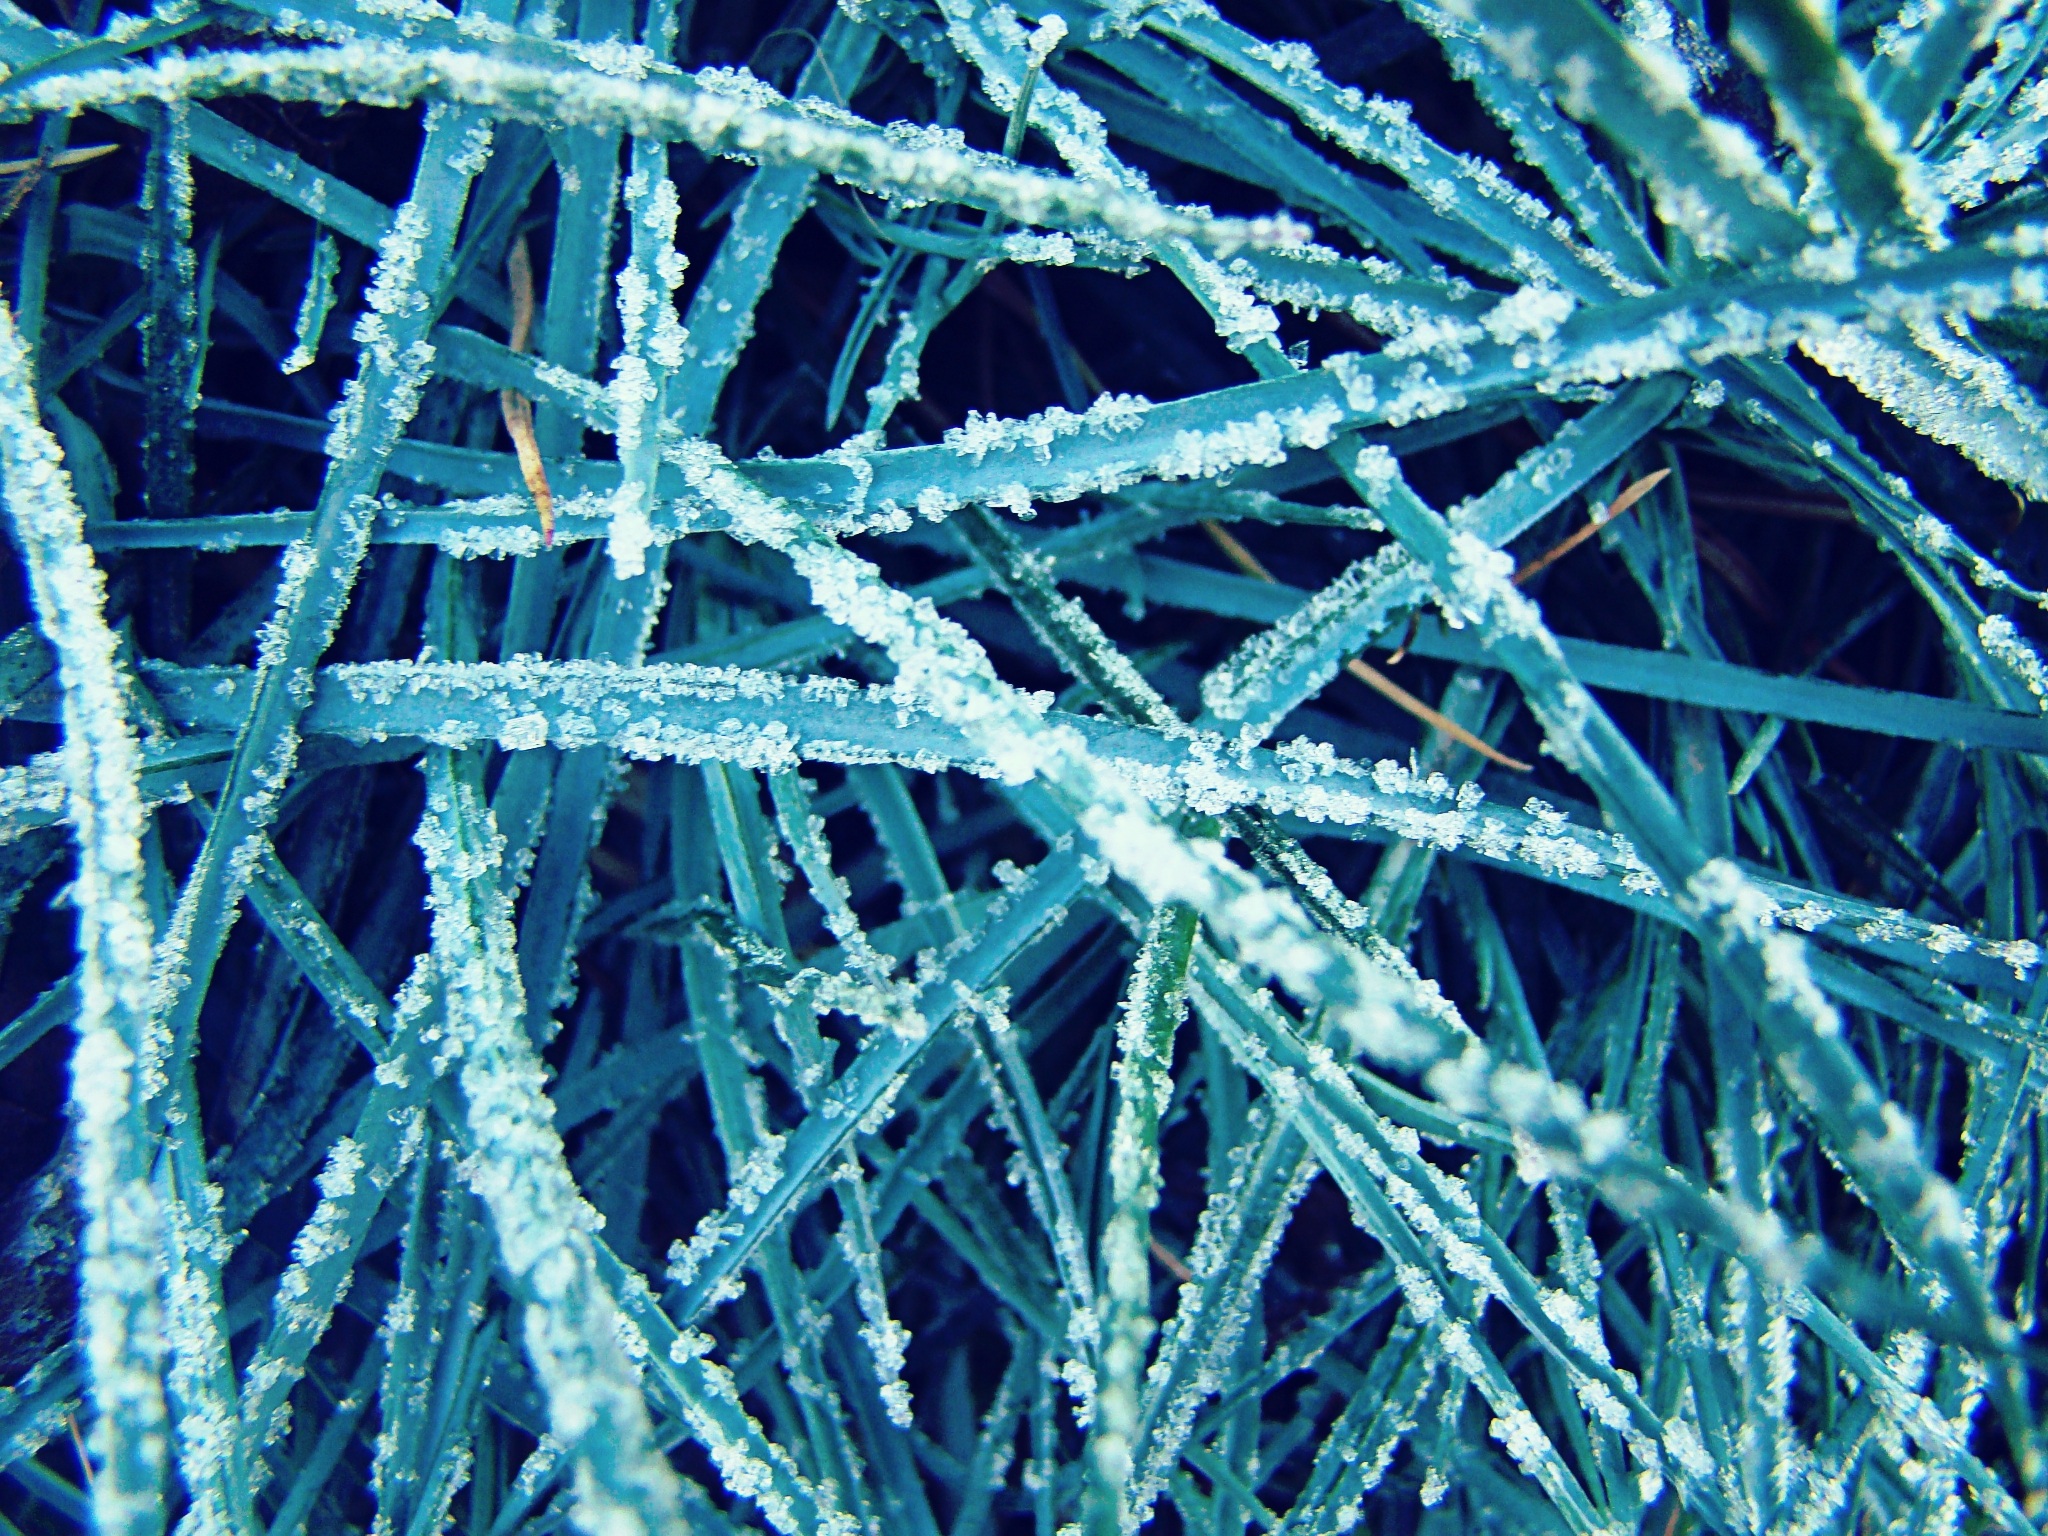
branch, winter, frost, ice, blue, plants, turquoise, net, rime